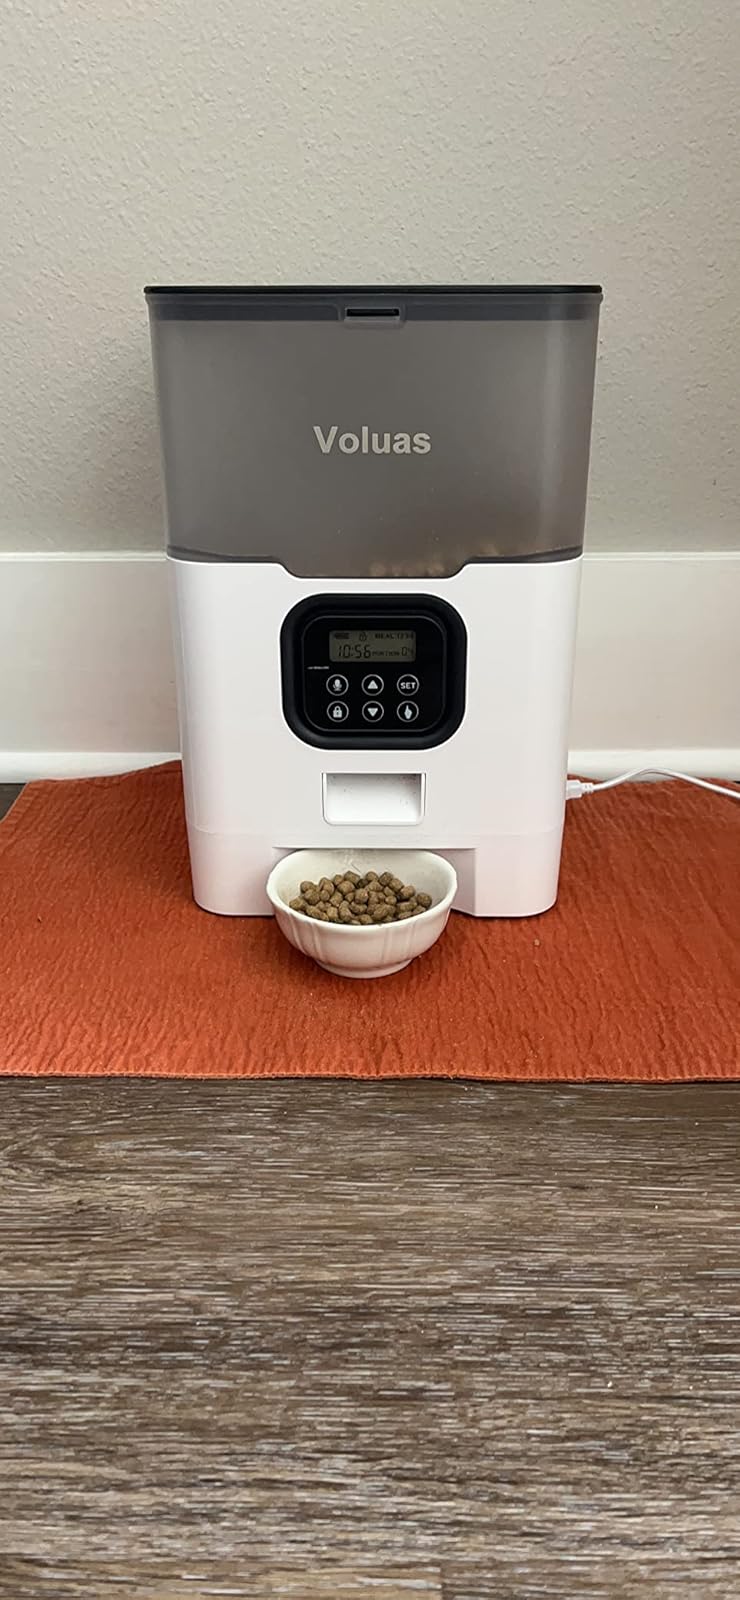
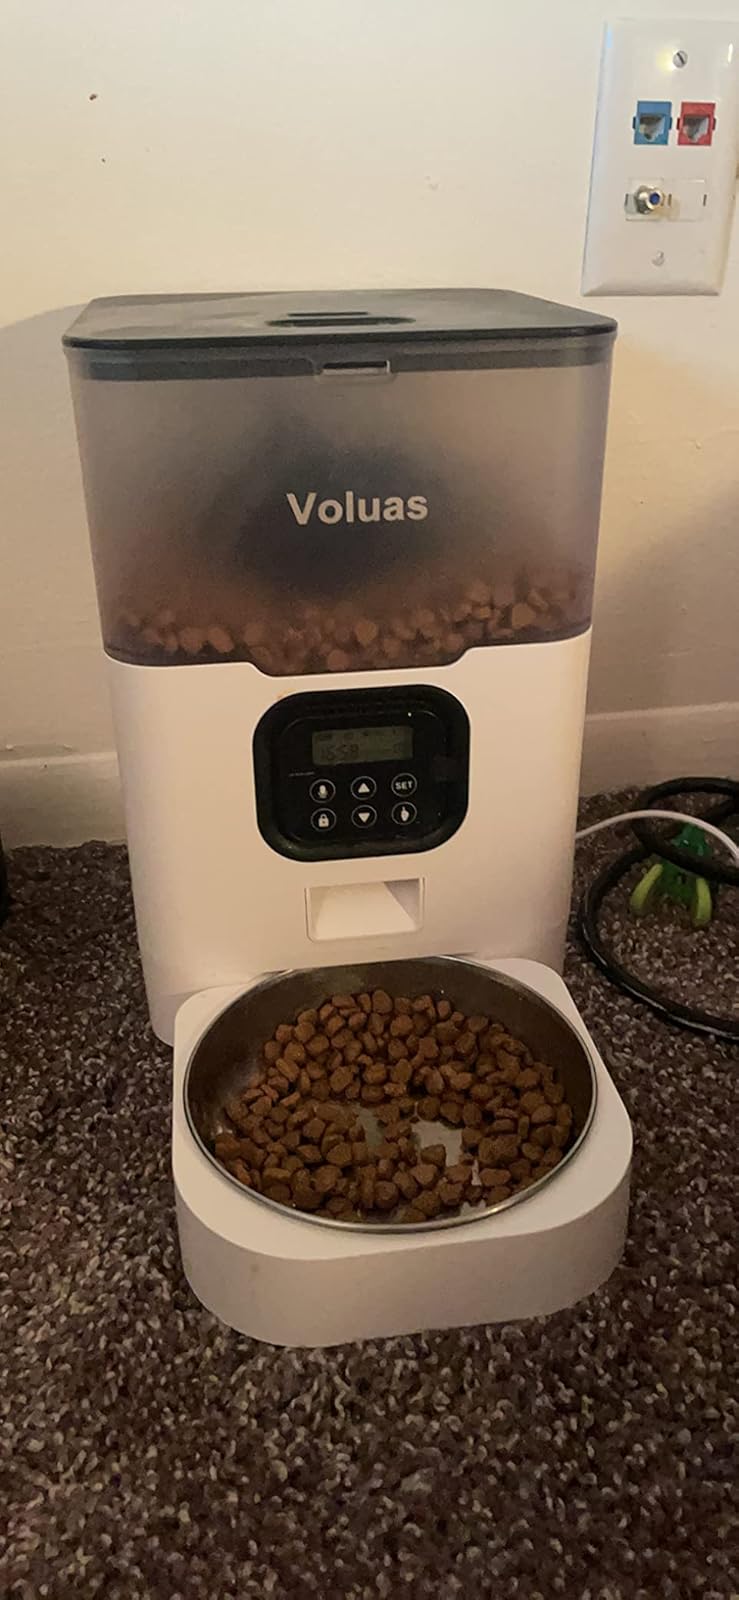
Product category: items_feeder
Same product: yes